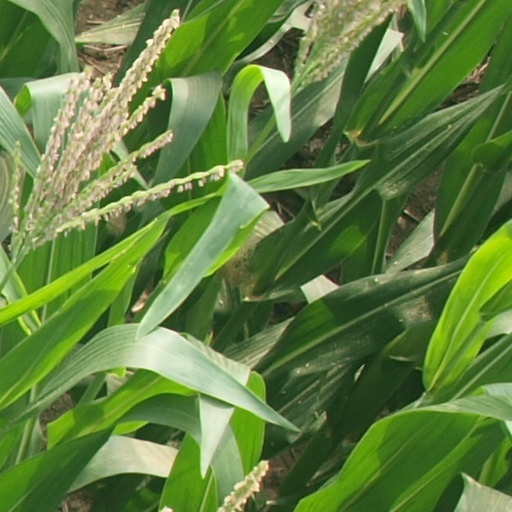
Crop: maize; corn